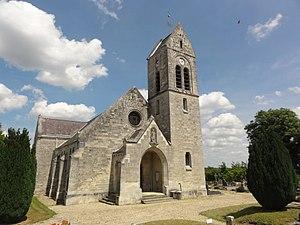
Monampteuil est une commune française située dans le département de l'Aisne, en région Hauts-de-France.